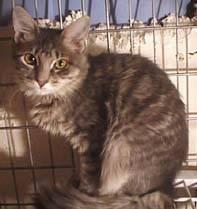
cat